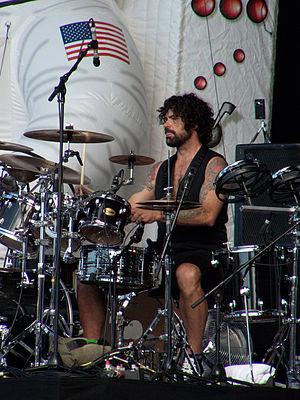
Jay Lane est un batteur Américain de la baie de San Francisco. Il est un membre fondateur du groupe Golden Gate Wingmen avec John Kadlecik, Jeff Chimenti et Reed Mathis. Il joue également avec le groupe Ratdog, Scaring the Children avec Bob Weir et Rob Wasserman, le groupe de hip-hop/jazz fusion Alphabet Soup, le groupe de jazz Charlie Hunter Trio et Jay's Happy Sunshine Burget Joint. Jay Lane fut un membre fondateur de Primus et de Furthur.